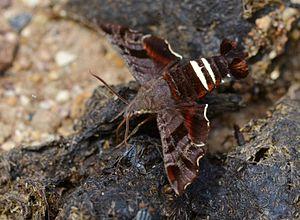
L'espèce Amphion floridensis regroupe des lépidoptères de la famille des Sphingidae, de la sous-famille des Macroglossinae, de la tribu des Macroglossini et du genre Amphion.